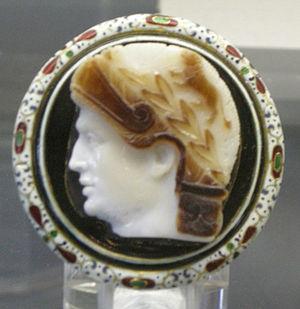
Marc Antoine, en latin Marcus Antonius, est un homme politique et militaire romain, né le 14 janvier 83 av. J.-C. et mort le 1ᵉʳ août 30 av. J.-C.